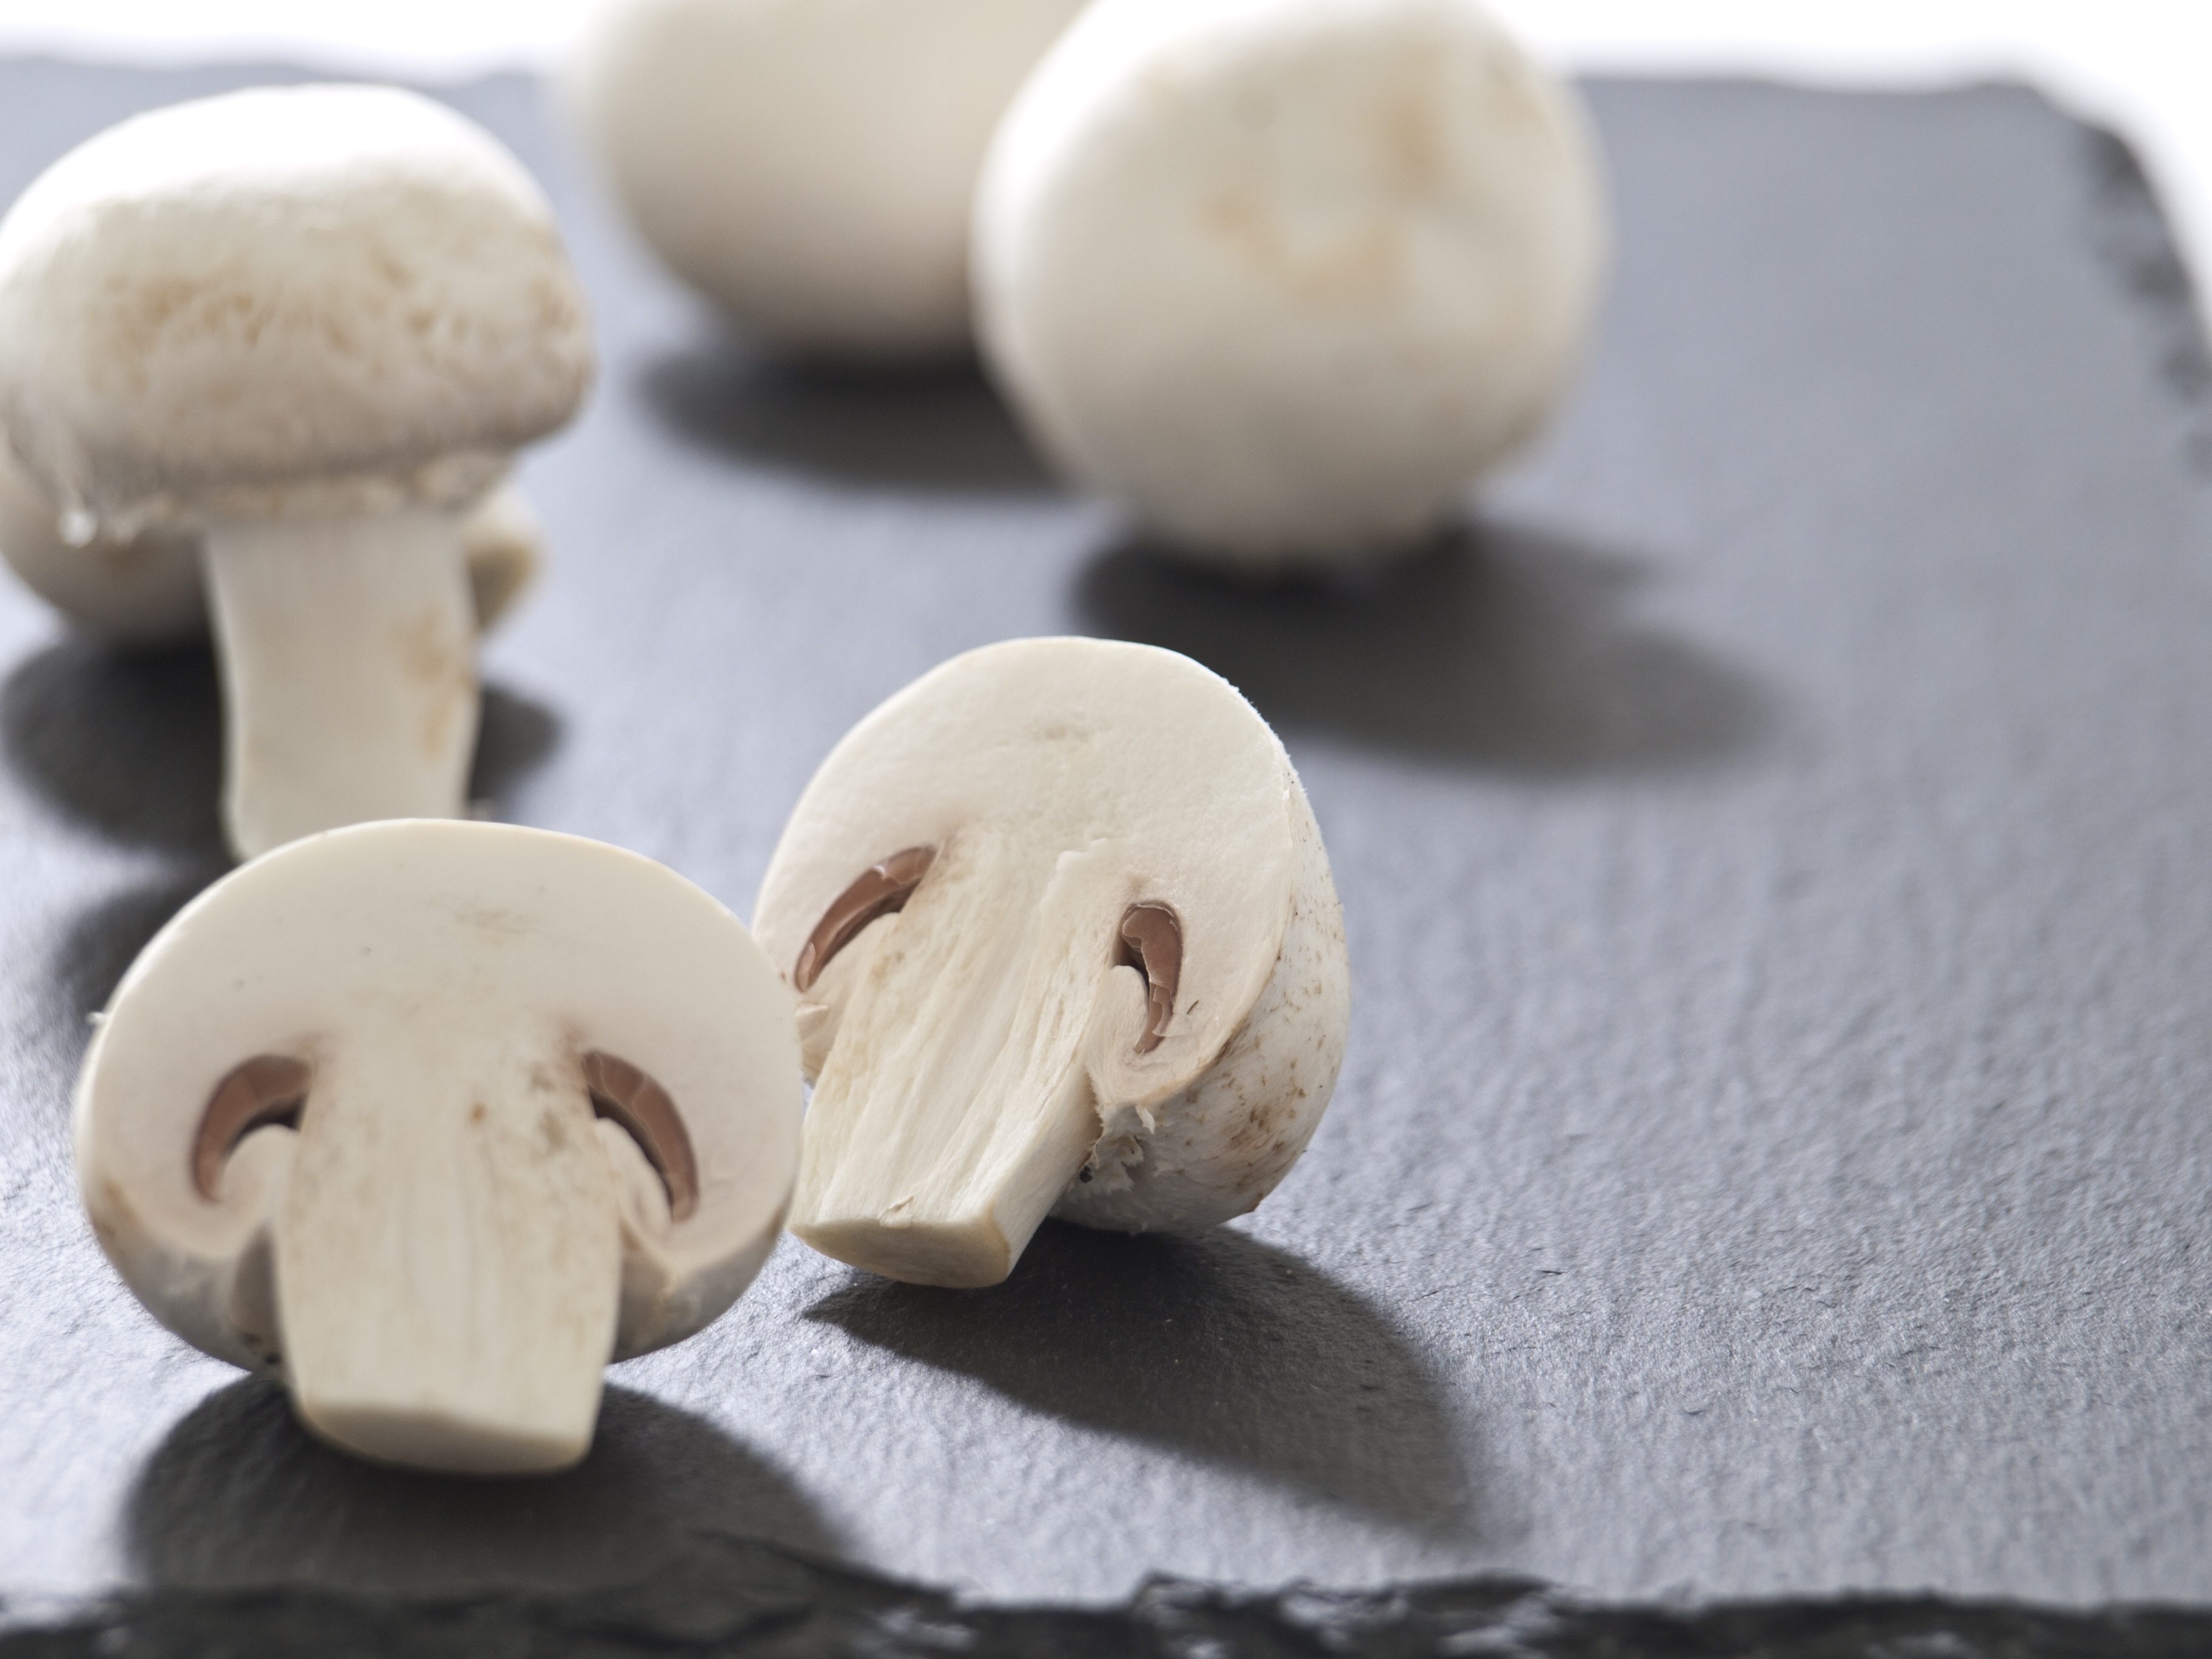
nature, white, meadow, food, produce, autumn, mushroom, baking, healthy, dessert, cuisine, delicious, icing, mushrooms, frisch, flavor, spore greenhouse, edible mushroom, snack food